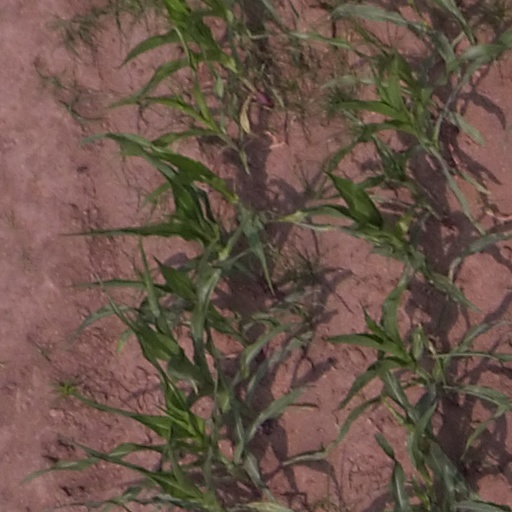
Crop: maize; corn